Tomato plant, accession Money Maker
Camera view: vertical (180 deg); turntable rotation: 300 degrees
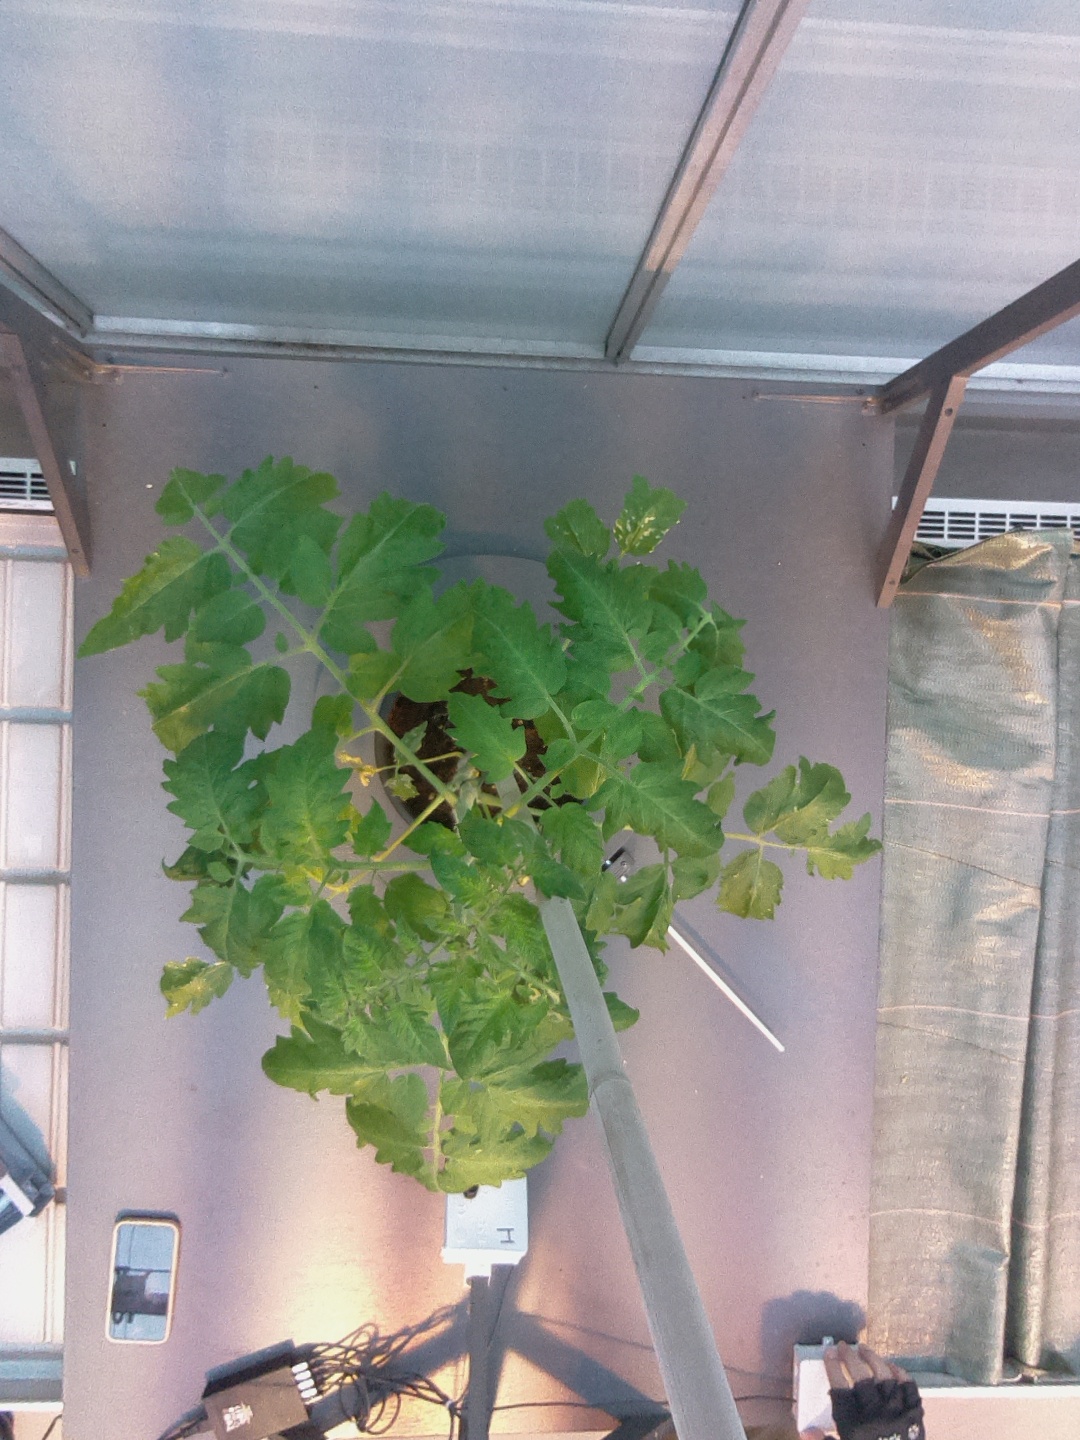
BBCH growth stage 53: 3 inflorescences visible